Question: Please indicate a possible affordance area of hit_baseball_bat that can be used for holding
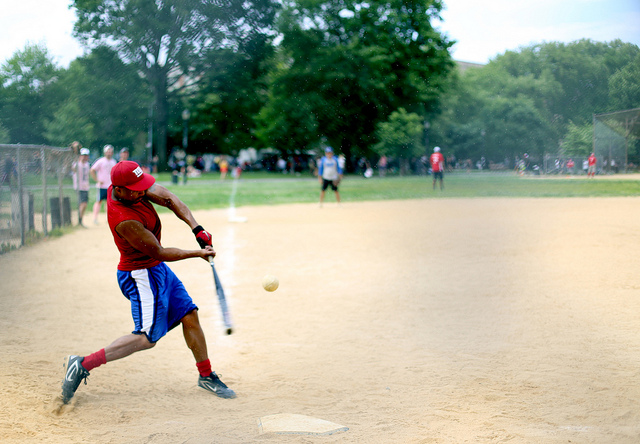
Answer: [218.223, 294.222, 231.556, 331.869]